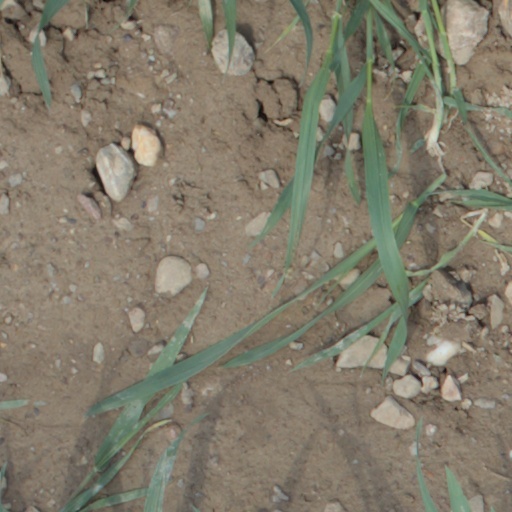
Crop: wheat